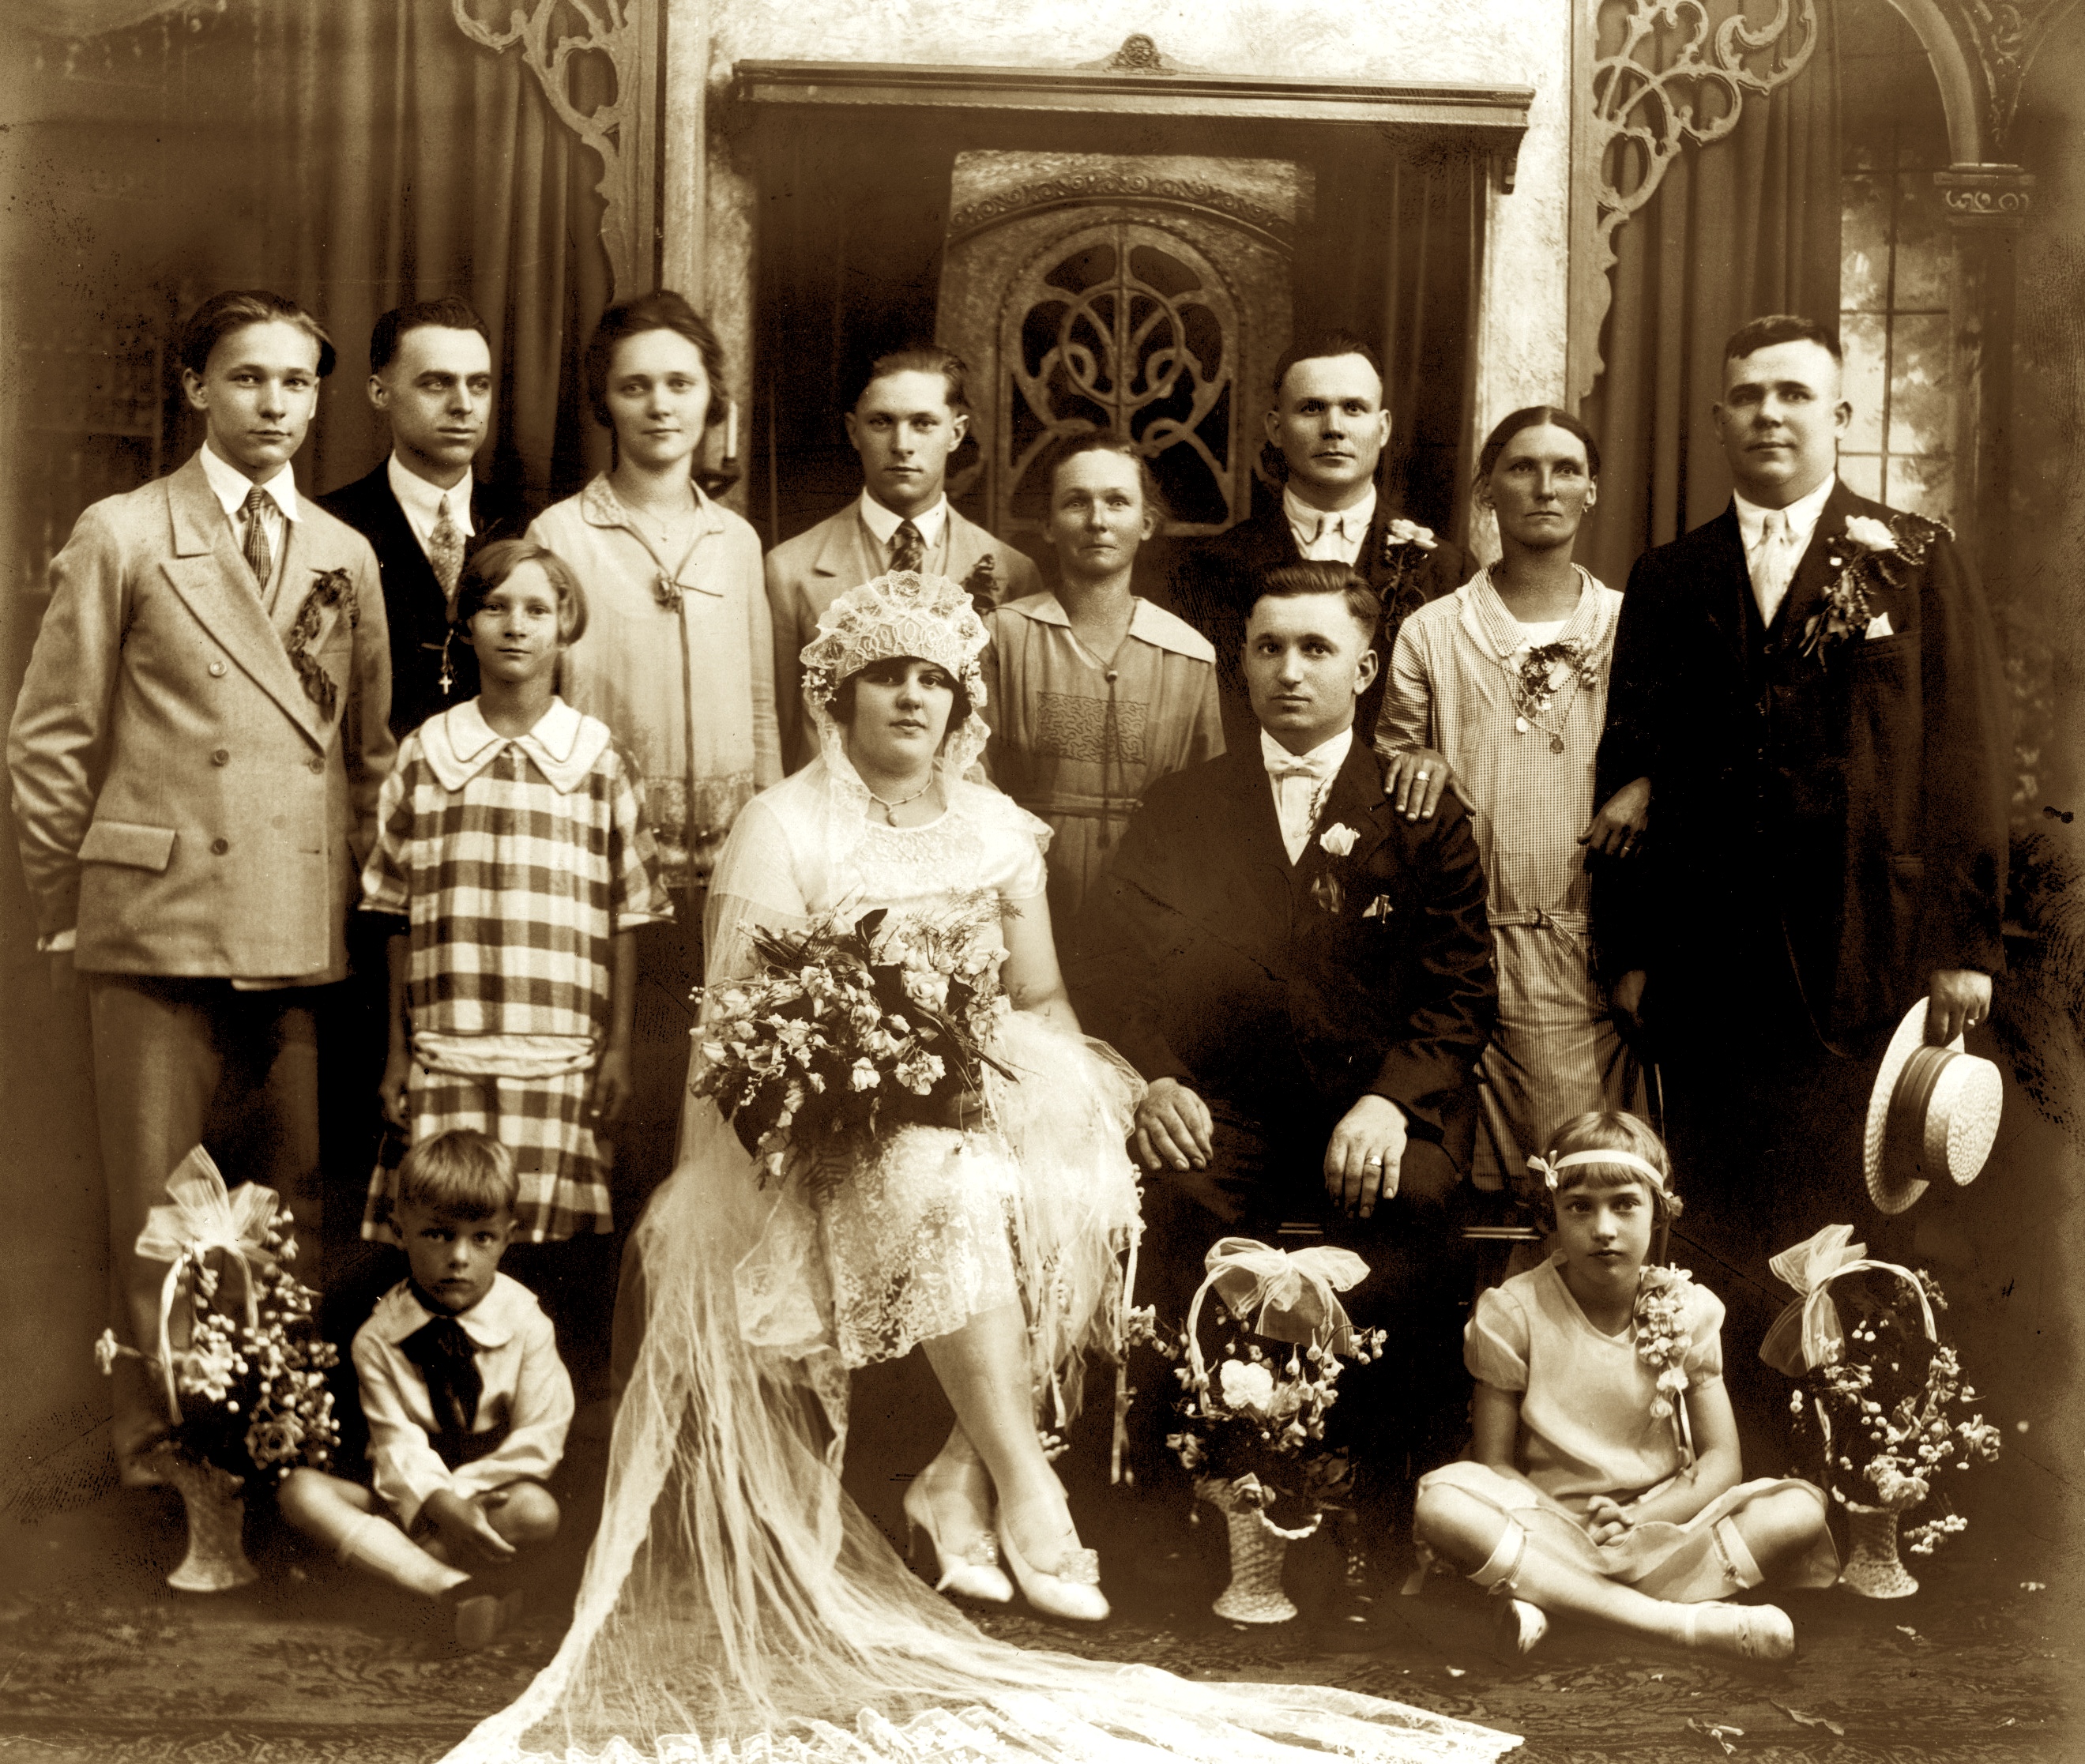
person, people, wedding, family, violet, photograph, image, johnsr, bratina, ancient history, social group